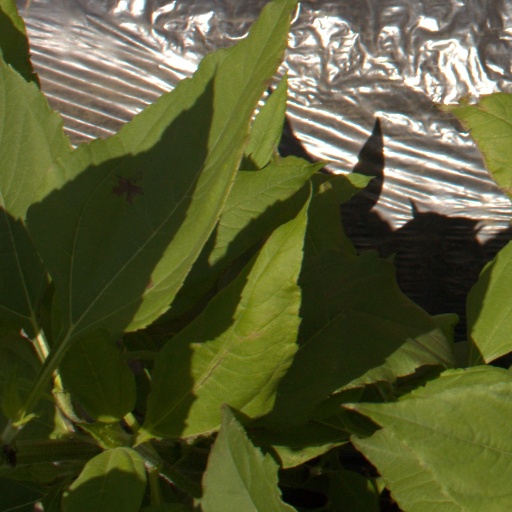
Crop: Jerusalem artichoke